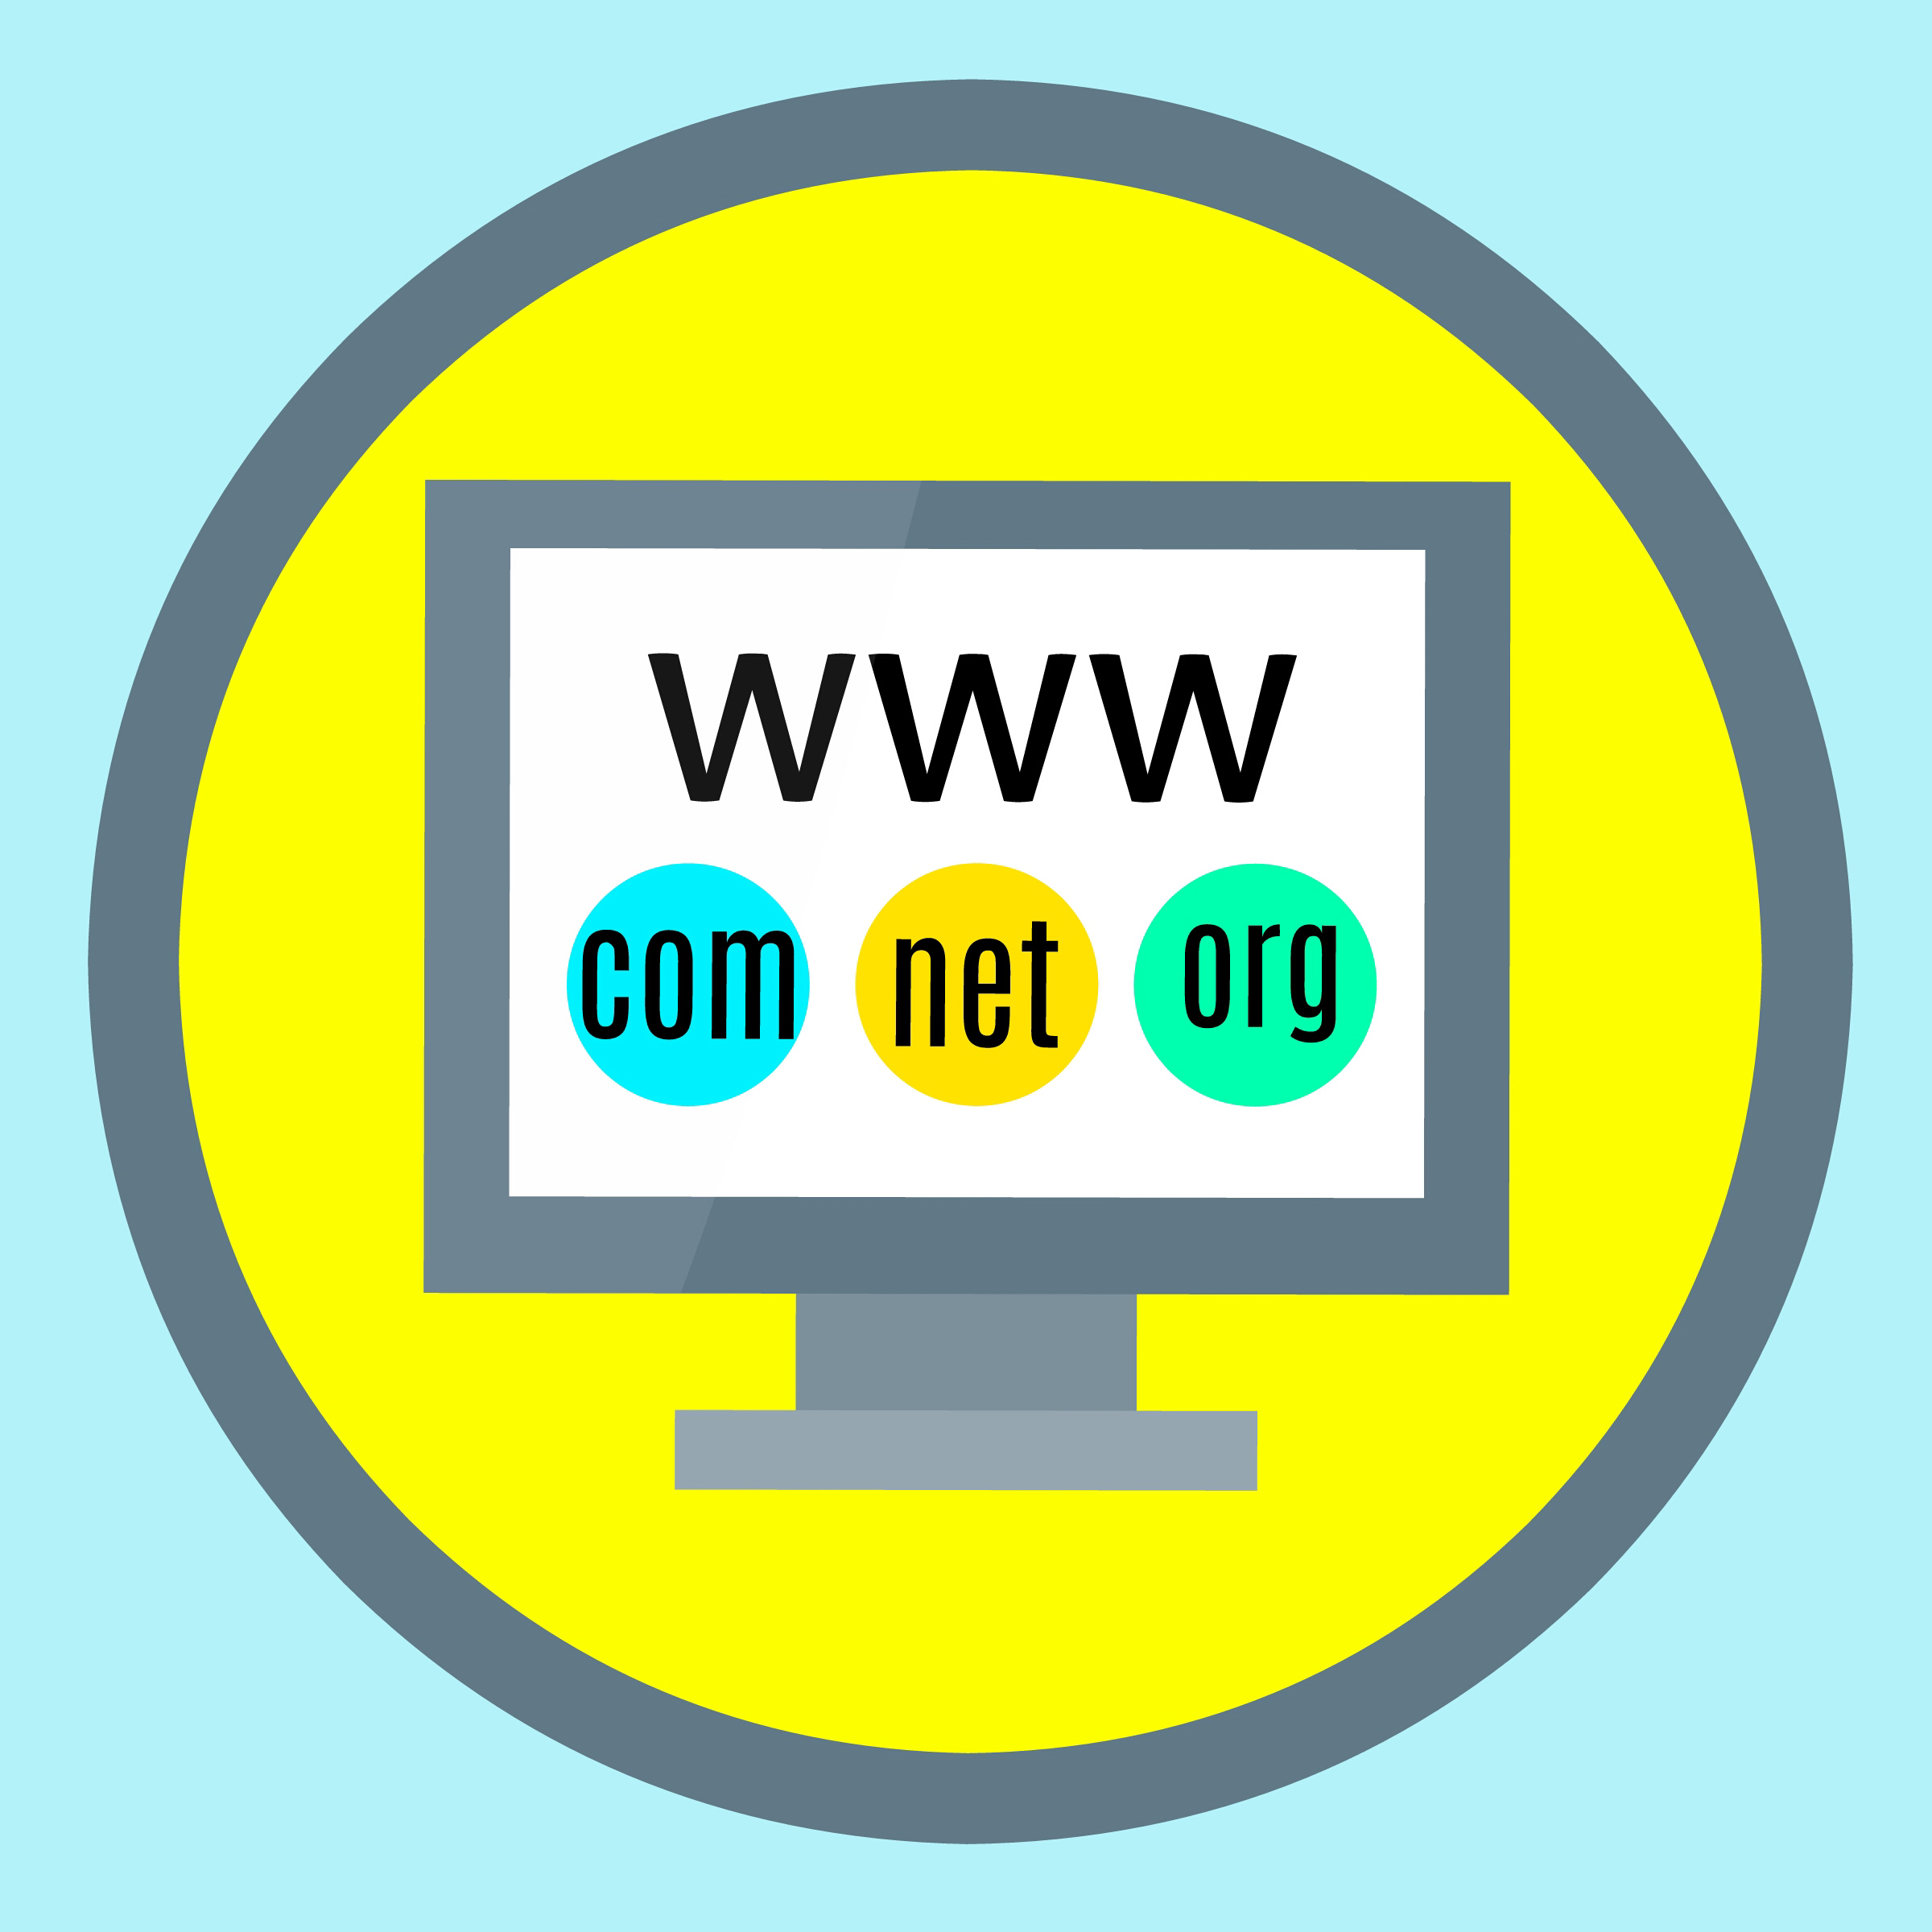
domain, website, blogging, design, web developer, web designer, builder, web hosting, custom domain, blogger, writing, traffic, internet, technology, idea, computer, seo, icon, coding, www, com, net, org, yellow, text, font, product, line, sign, area, logo, happiness, circle, brand, signage, clip art, graphics, smiley, smile